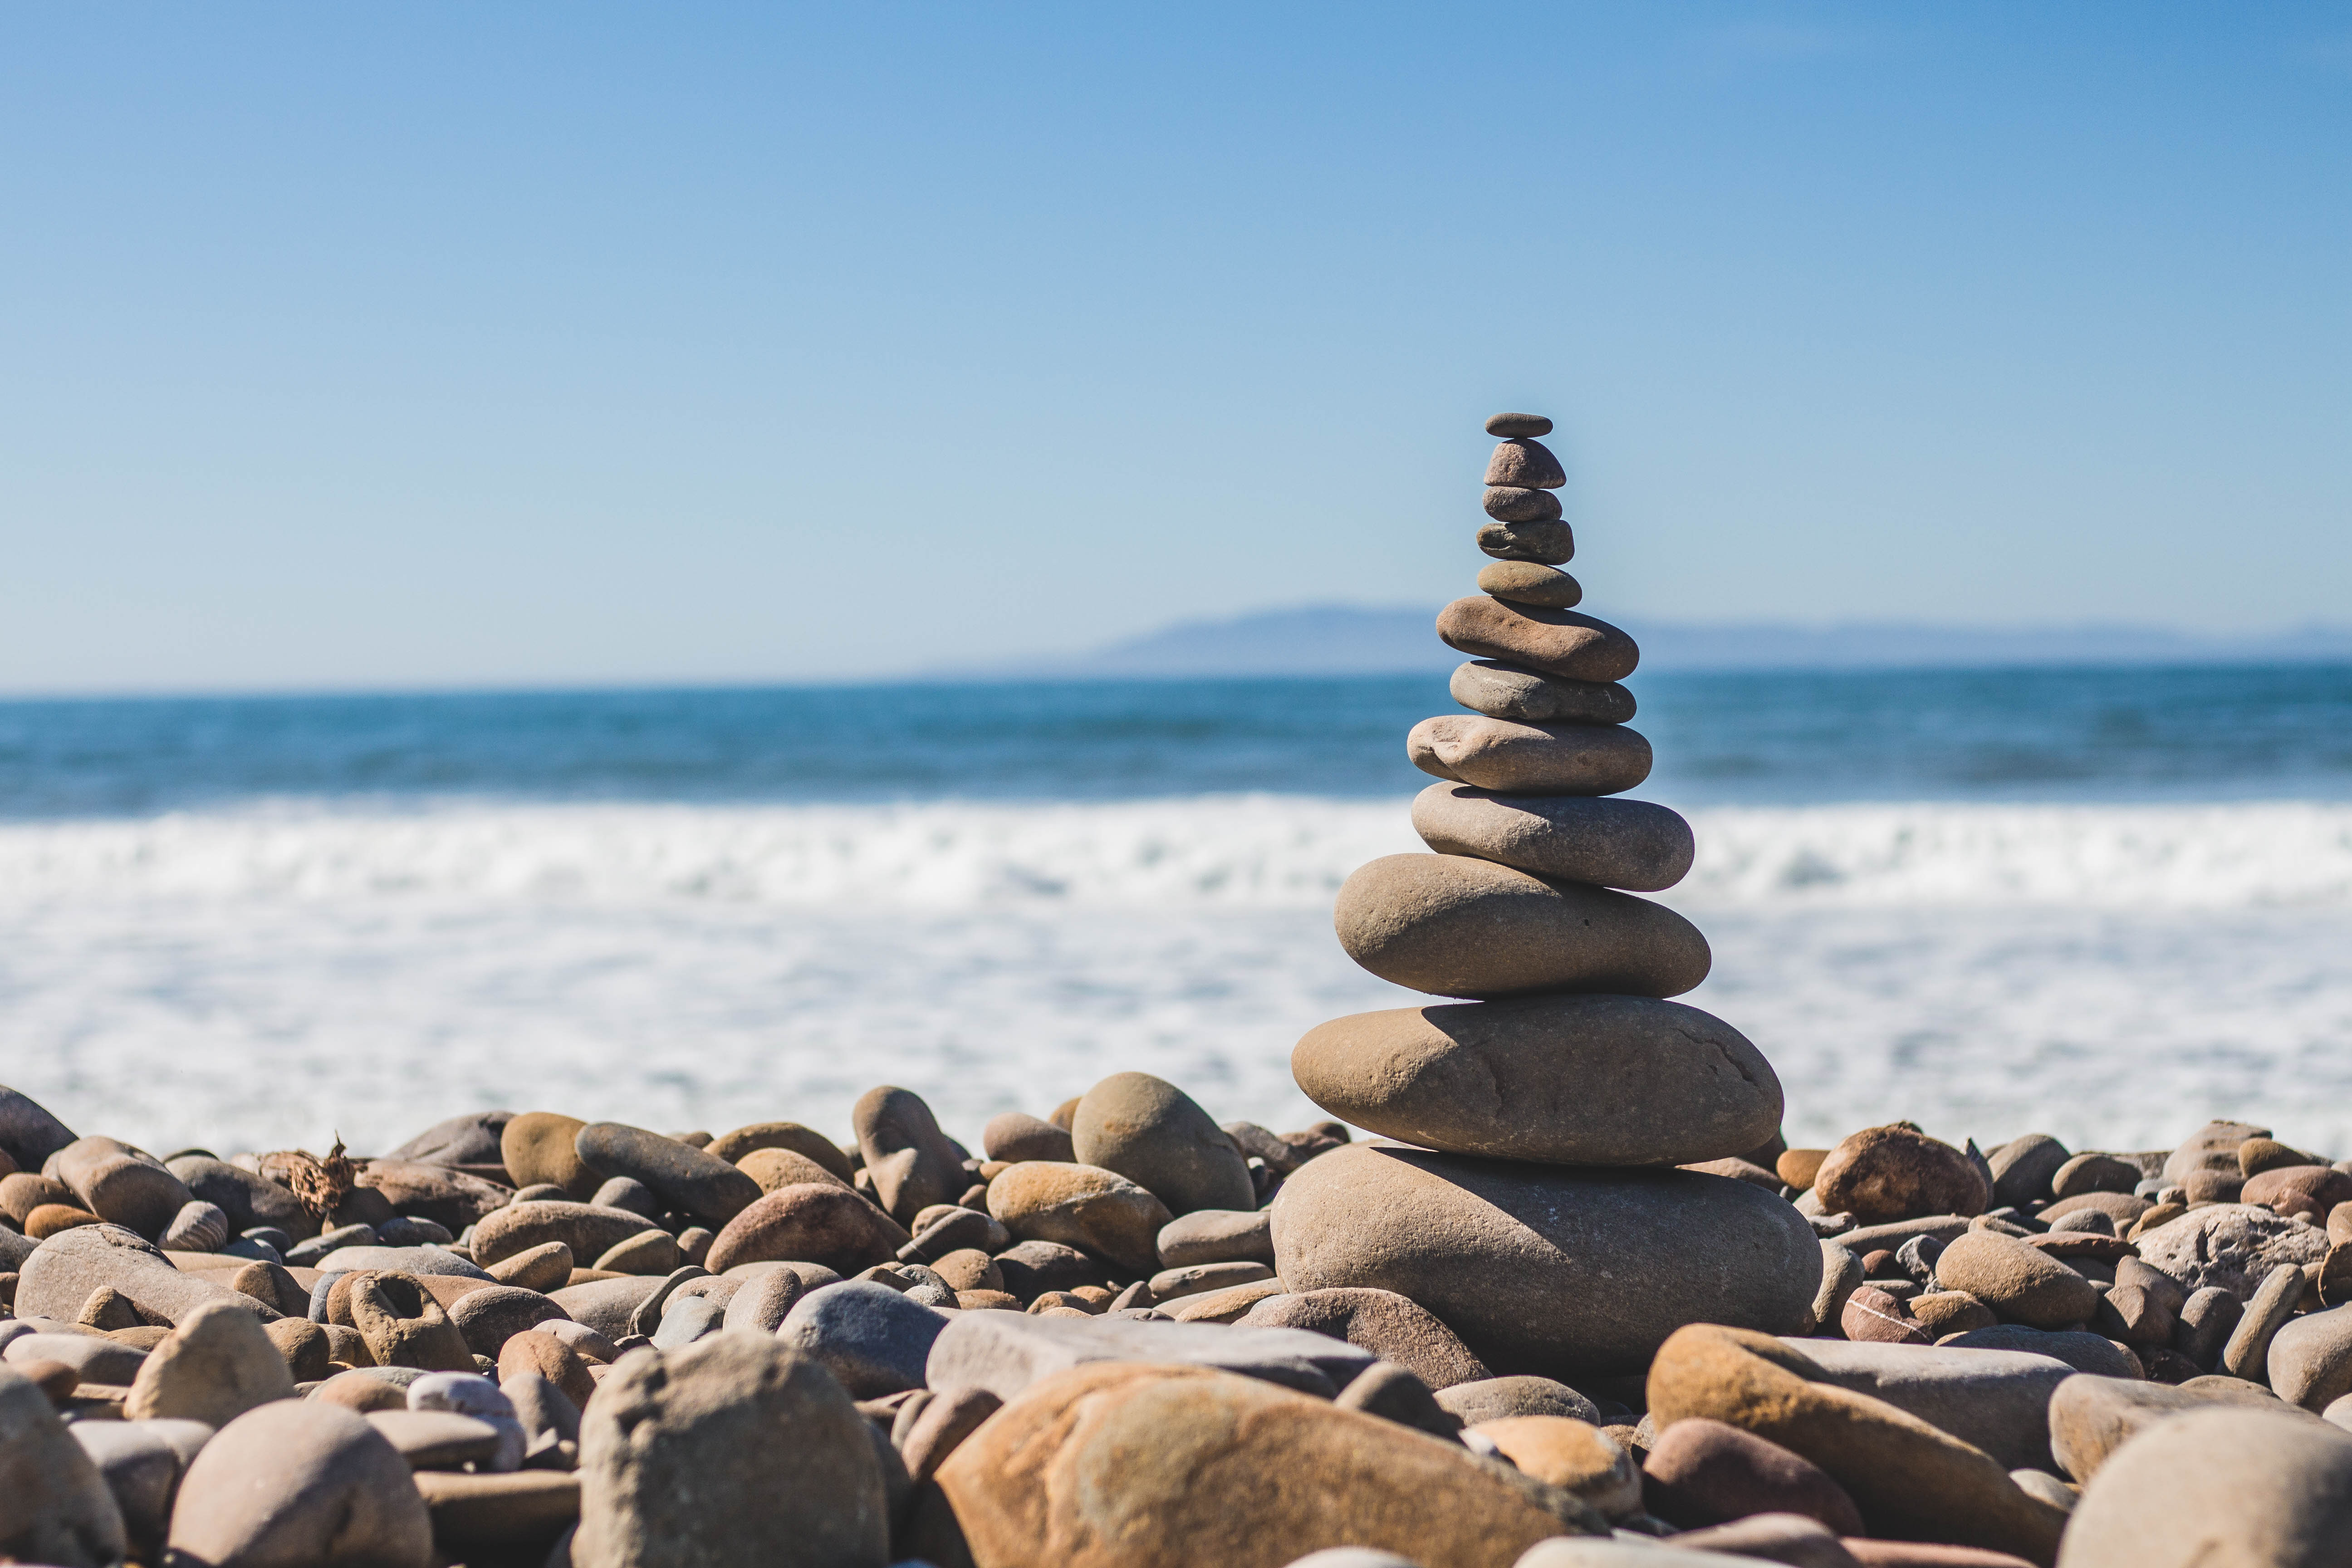
beach, sea, coast, sand, rock, ocean, shore, wave, vacation, balance, material, body of water, rocks, stacked, breakwater, depth of field, cape, royalty free images, rock balancing, eocks